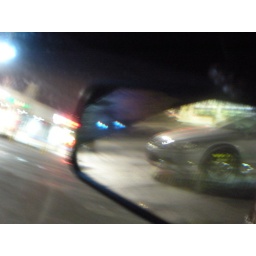
reflection of a car in a mirror